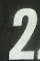
Number: 2